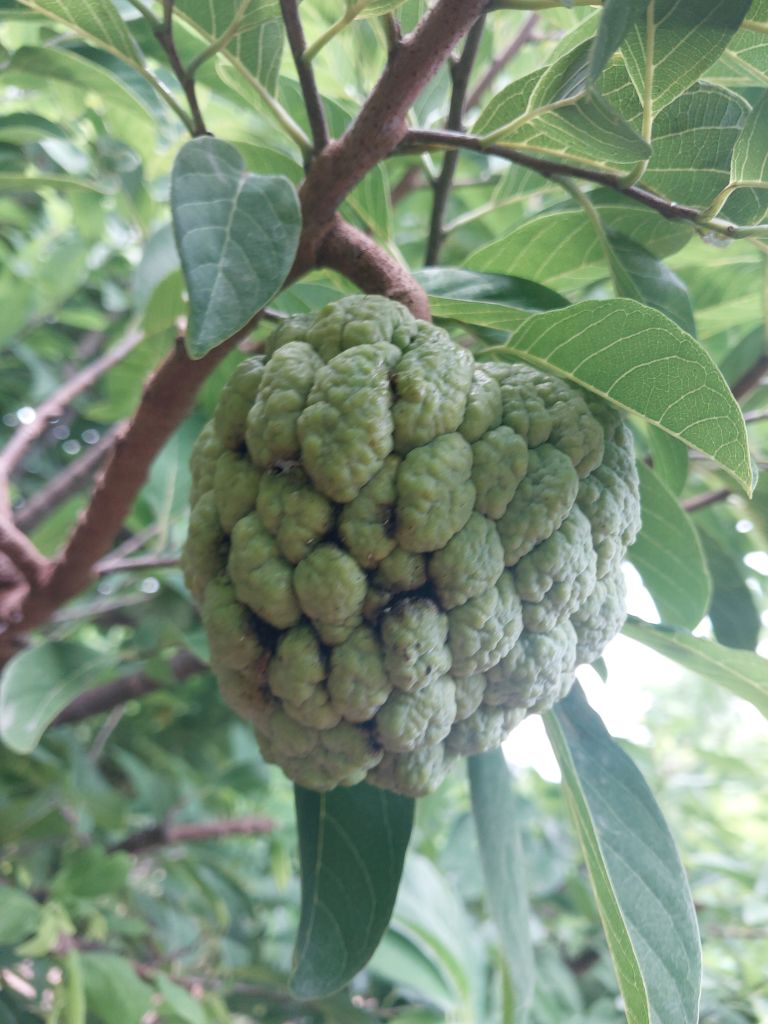
Disease label: Athracnose